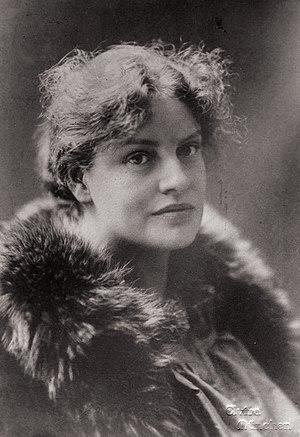
Louise von Salomé ou Lioulia von Salomé ou Luíza Gustavovna Salomé, dite Lou Andreas-Salomé, née le 12 février 1861 à Saint-Pétersbourg et morte le 5 février 1937 à Göttingen, est une femme de lettres germano-russe et l'une des premières femmes psychanalystes. Elle est aussi connue pour ses relations complexes et passionnées avec Friedrich Nietzsche et Rainer Maria Rilke, ainsi que pour sa rencontre importante avec Sigmund Freud qui change le cours de sa vie.
Le narcissisme désigne l'amour de soi en référence au mythe grec de Narcisse tombé amoureux de sa propre image. En psychanalyse, le concept est élaboré dans les années 1910 par Sigmund Freud en tant qu'étape du développement de la libido au cours de la formation du moi conçu comme objet d'amour. Pour introduire le narcissisme paraît en 1914.
Un psychanalyste est un professionnel formé sur le plan théorique et pratique à mener des cures psychanalytiques.